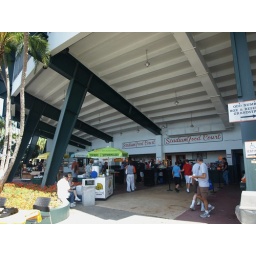
The park seats 8,340, many in bleacher seats. The concessions are mostly here behind home plate.